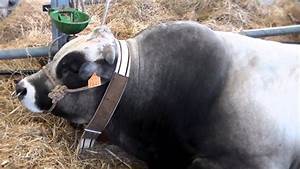
Label: mucca